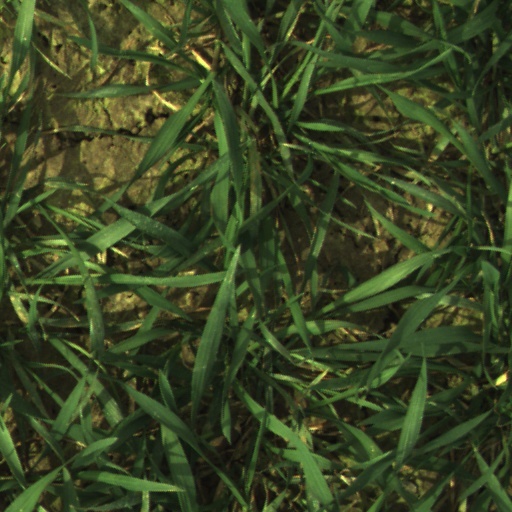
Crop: wheat